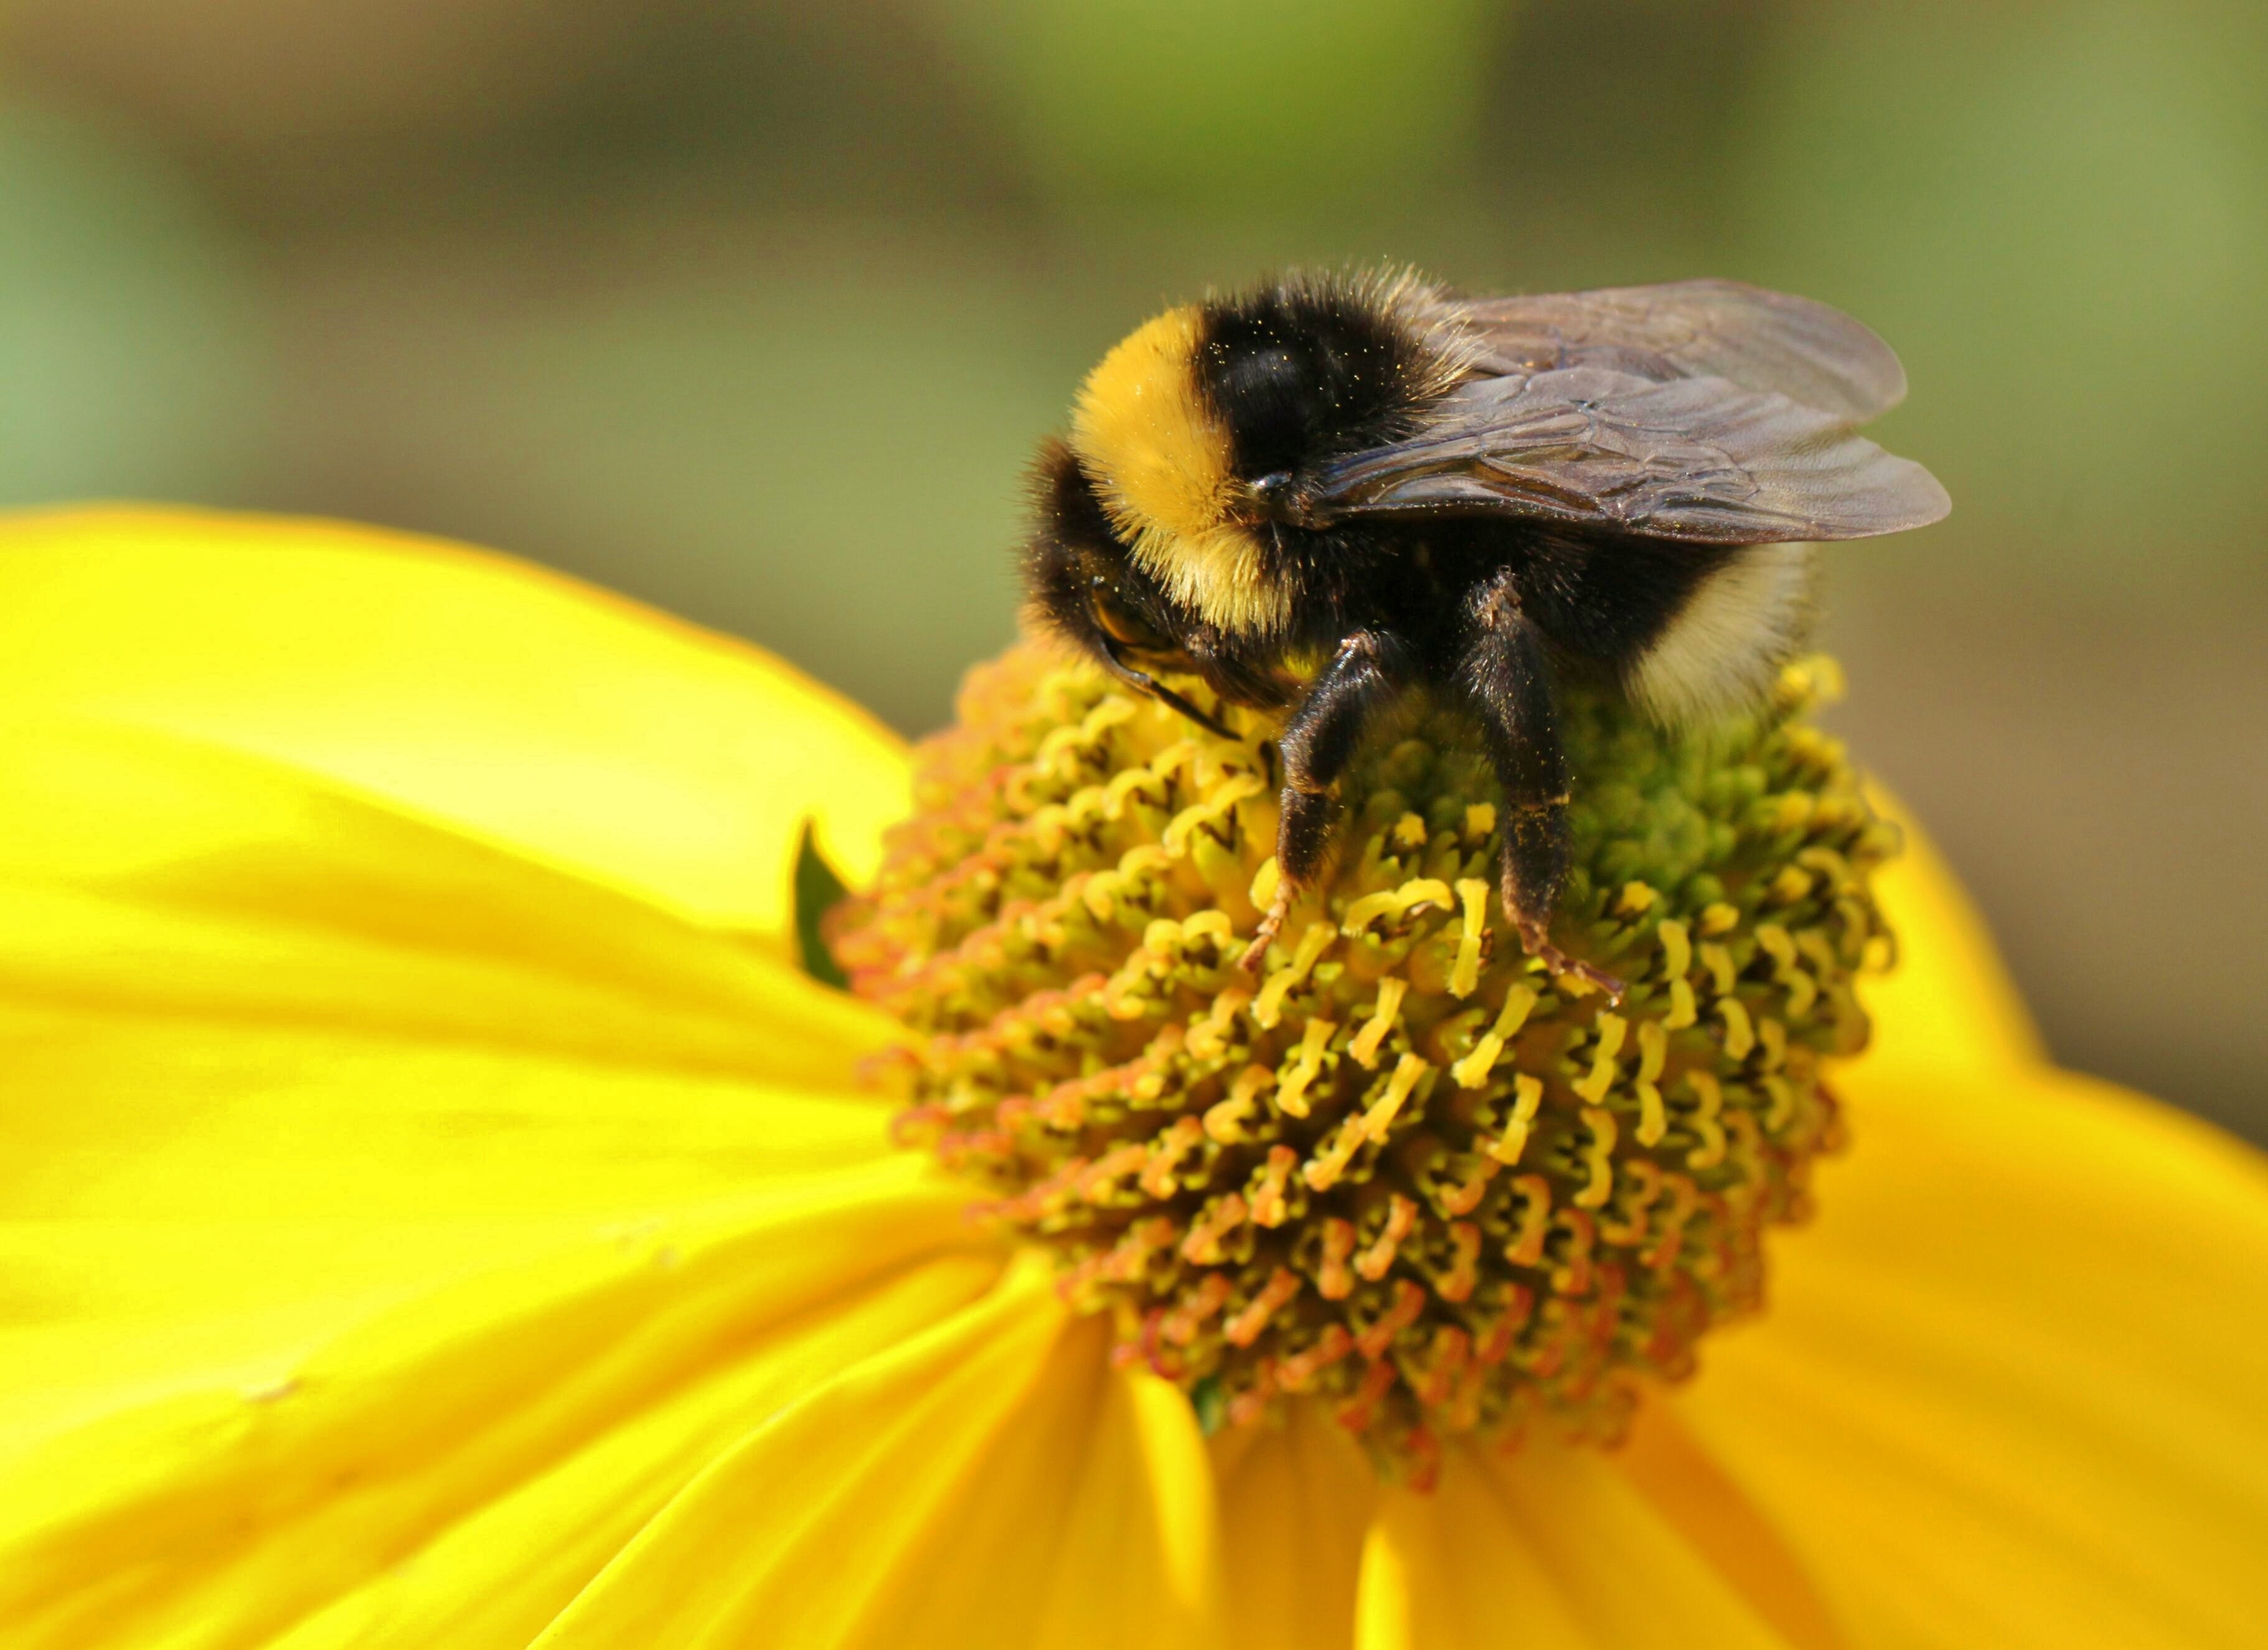
nature, blossom, plant, photography, flower, petal, bloom, animal, summer, orange, pollen, pollination, insect, macro, yellow, garden, close, flora, fauna, invertebrate, sprinkle, wildflower, close up, bee, bumblebee, hummel, nectar, macro photography, honey bee, daisy family, collect nectar, pollinator, plant stem, membrane winged insect